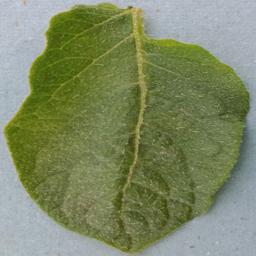
Label: Potato___Healthy